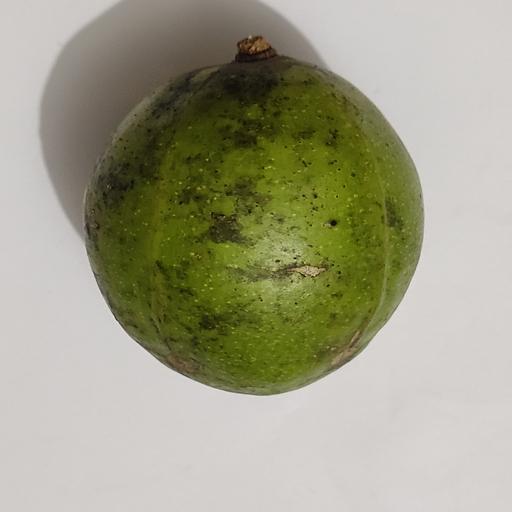
Crop type: Hog Plum